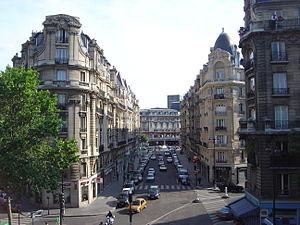
La rue Abel est une rue du 12ᵉ arrondissement de Paris.
120 battements par minute est un film dramatique français coécrit et réalisé par Robin Campillo, sorti en 2017.